Seamus Egan

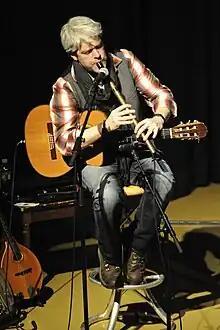
Séamus Egan

Seamus Egan was born in Hatboro, Pennsylvania to Irish immigrants Mike and Ann Egan. At the age of three his parents moved the family back home to County Mayo, Ireland.